Saint Gall

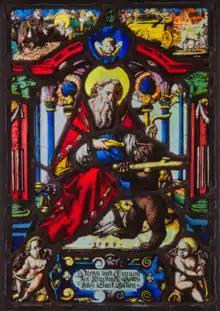
Stained-glass disc showing Saint Gall as dean, dated 1566

Gall (550 645) according to hagiographic tradition was a disciple and one of the traditional twelve companions of Columbanus on his mission from Ireland to the continent. However, he may have originally come from the border region between Lorraine and Alemannia and only met Columbanus at the monastery of Luxeuil in the Vosges. Gall is known as a representative of the Irish monastic tradition. The Abbey of Saint Gall in the city of Saint Gallen, Switzerland was built upon his original hermitage. Deicolus was the elder brother of Gall.